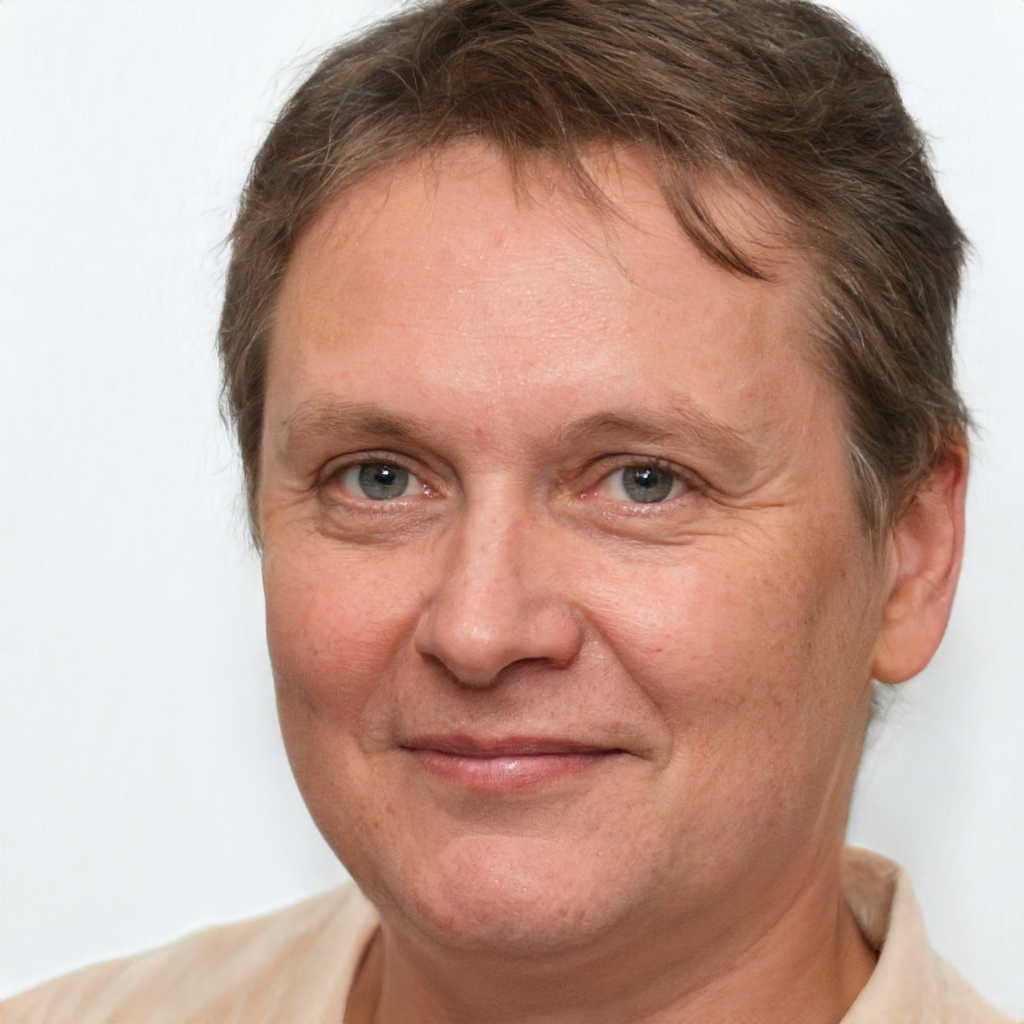
Gender: Male